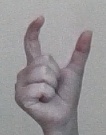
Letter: nun